Eastwood Collegiate Institute

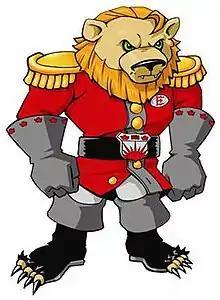
The Rebel Lion

The school's original mascot, Johnny Rebel, was chosen to represent Eastwood's original rebellious spirit (many of the original teachers had left KCI to come to Eastwood). In 1998, it was decided that Johnny Rebel no longer personified what it meant to be a Rebel because of the attached history and racism of the Confederate army's fight to maintain slavery. At that point, the Confederate flag was a prominent feature of his costume, and a version of the flag could be seen on the previous cafeteria mural, with Canadian Maple-Leaves replacing the stars). A contest was held among the students and staff to design a new mascot. Eventually, it was decided that two lions (one male and one female, wearing a football jersey and a basketball jersey respectively, would be used.